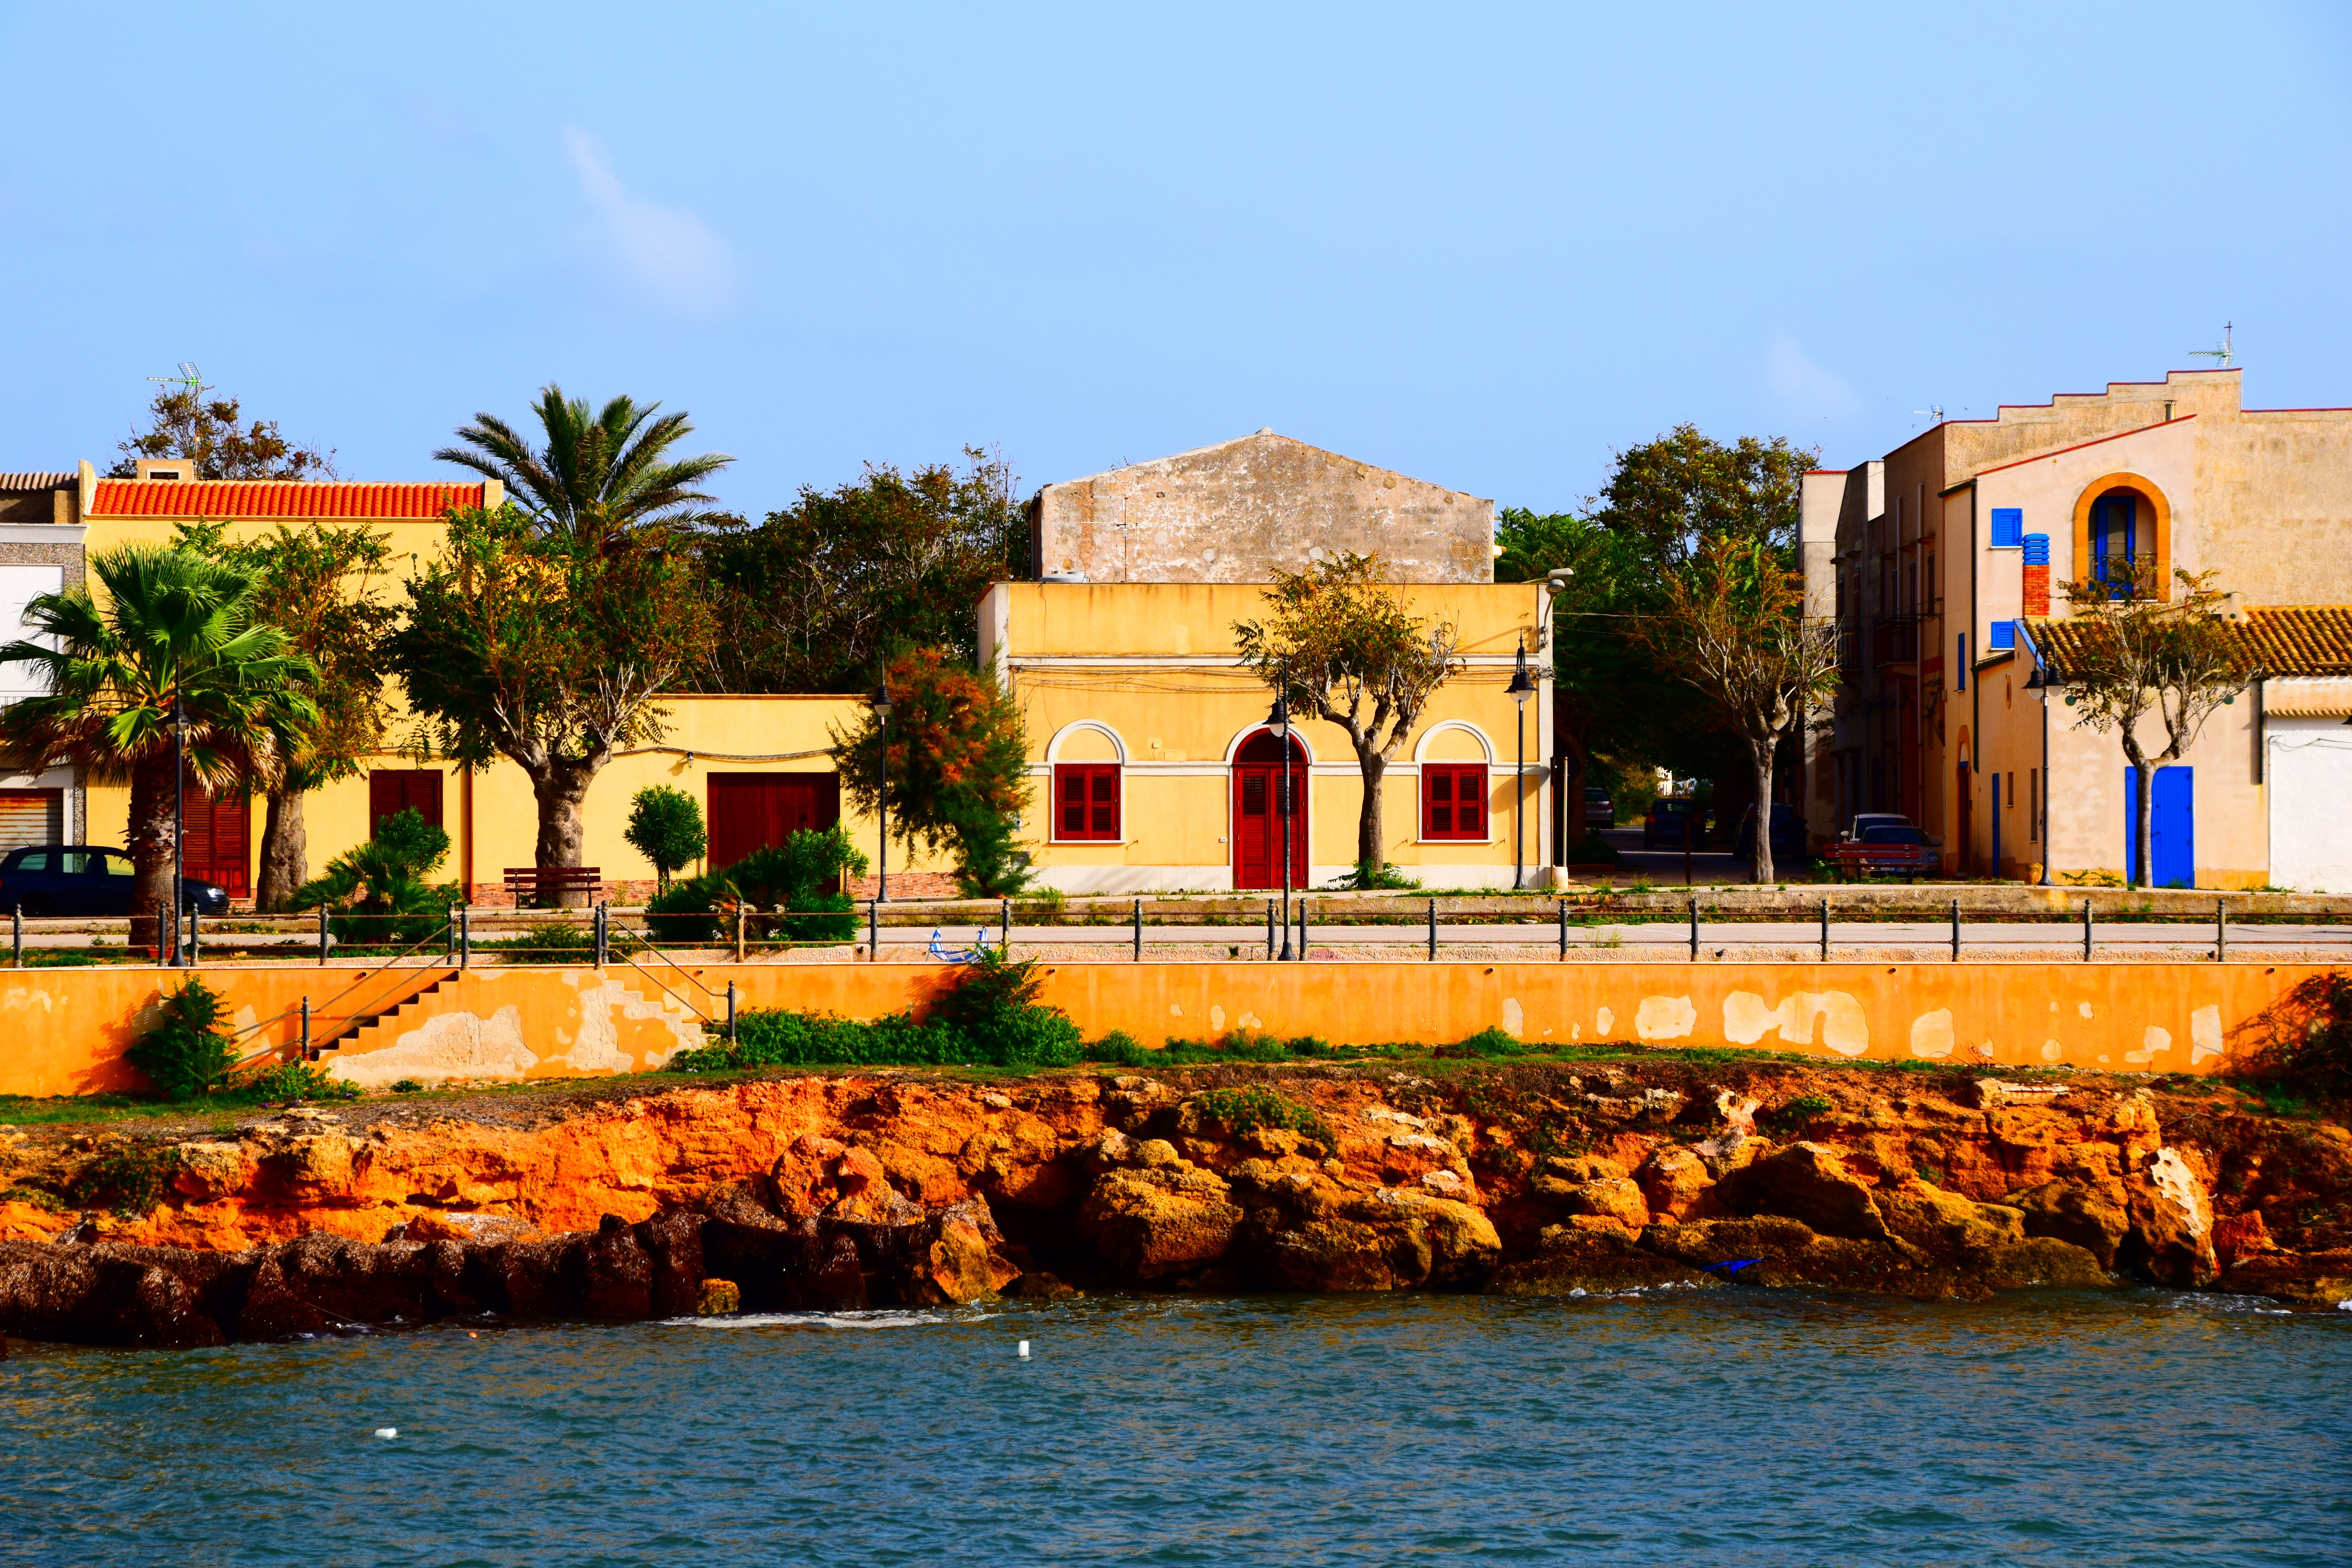
sea, coast, rock, town, palace, vacation, village, mediterranean, color, small, holiday, italy, colorful, tourism, resort, homes, estate, fishing village, coastal village, torretta, campobello